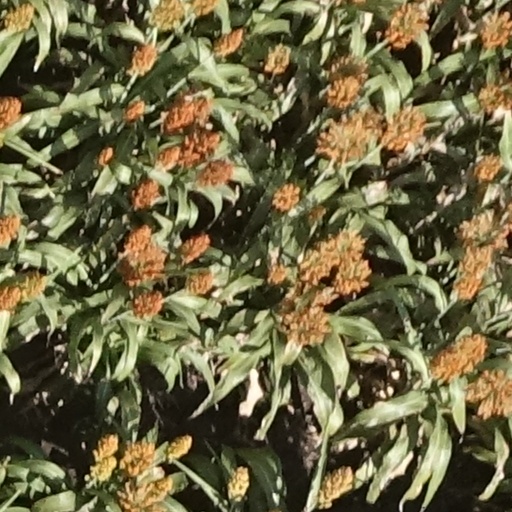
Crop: sorghum